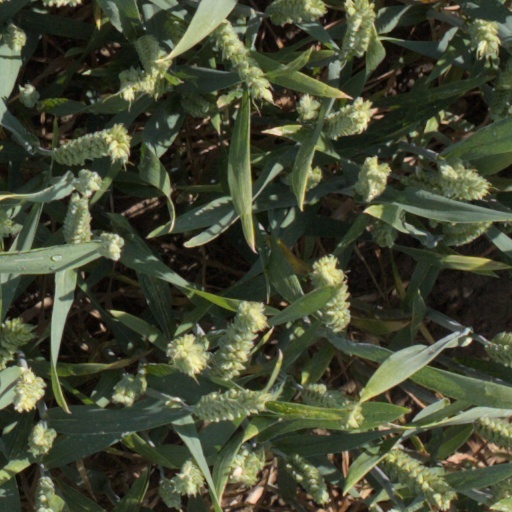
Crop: wheat